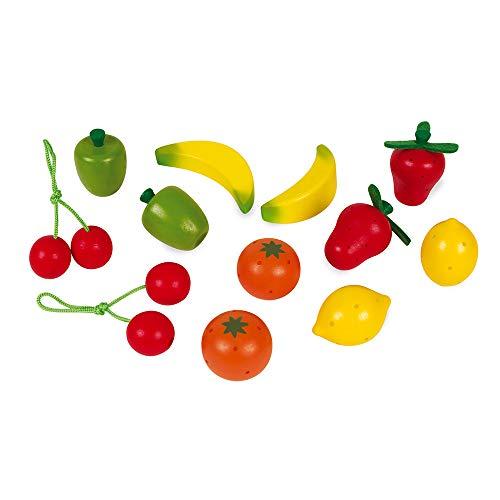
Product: Janod 13Piece Cherry Wood Fruit & Crate Set Play Kitchen Accessory for Pretend Play & Imagination Ages 3+
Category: Toys & Games | Dress Up & Pretend Play | Pretend Play | Kitchen Toys | Cooking & Baking Kits
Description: Enable imaginative play - turn your play room into a kitchen, restaurant, or farm with 12 beautifully crafted solid wooden fruits and wooden storage crate.
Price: $15.99
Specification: ProductDimensions:6.3x1.9x4.7inches|ItemWeight:8.5ounces|ShippingWeight:10.4ounces(Viewshippingratesandpolicies)|ASIN:B001IYODLE|Itemmodelnumber:J05610|Manufacturerrecommendedage:36months-8years